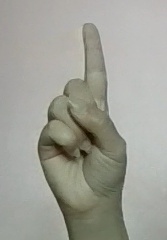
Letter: bb